Home (Morrison novel)

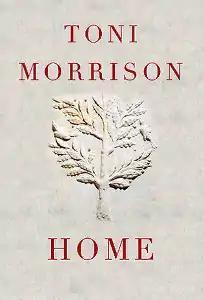

Home is the tenth novel by the American author Toni Morrison, originally published in 2012 by Alfred A. Knopf. Set in the 1950s, Morrison's "Home" rewrites the narrative of the time period. The novel tells the story of 24-year-old war veteran Frank Money as he navigates America amidst his trauma from serving in the Korean War. After receiving a letter that alerts him of the danger his younger sister, Cee, has found herself in, he sets out on a journey back home to Lotus, Georgia.